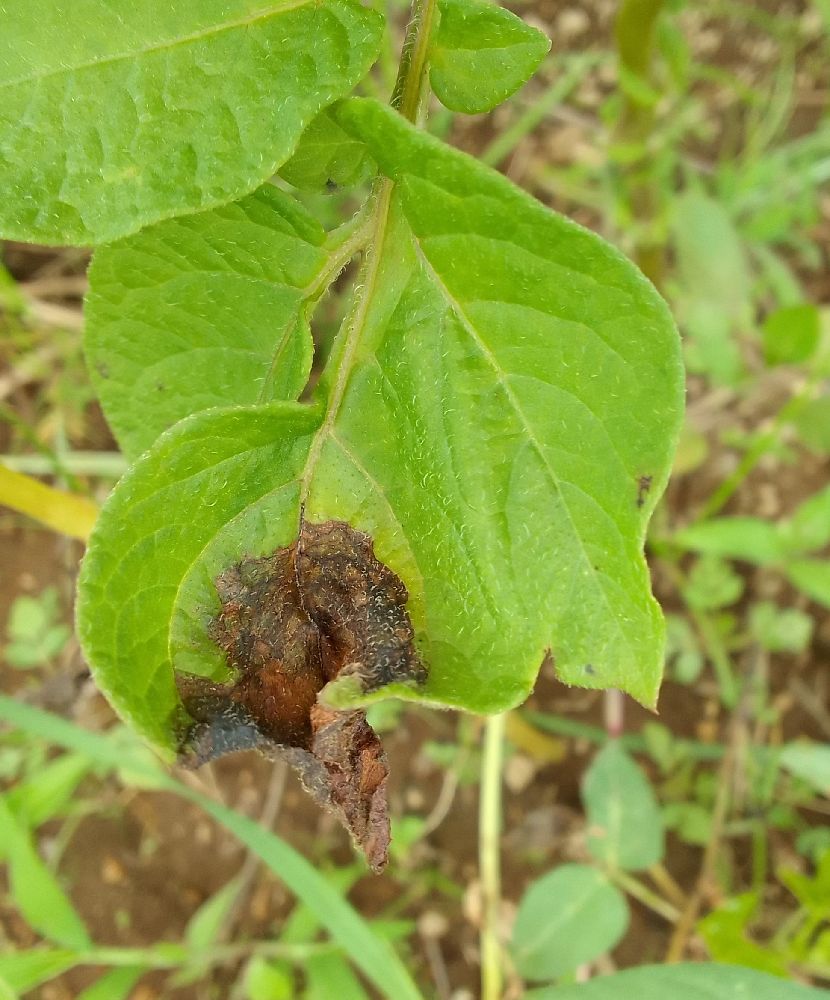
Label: Late blight